Lithosphere–asthenosphere boundary

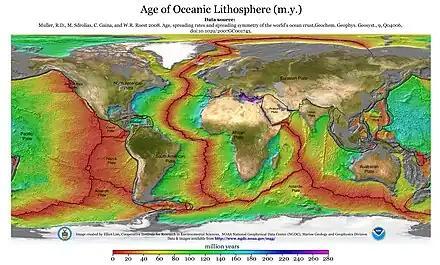
Age of oceanic lithosphere.

Beneath oceanic crust, the LAB ranges anywhere from 50 to 140 km in depth, except close to mid-ocean ridges where the LAB is no deeper than the depth of the new crust being created. Seismic evidence shows that oceanic plates do thicken with age. This suggests that the LAB underneath oceanic lithosphere also deepens with plate age. Data from ocean seismometers indicate a sharp age-dependent LAB beneath the Pacific and Philippine plates and has been interpreted as evidence for a thermal control of oceanic-lithosphere thickness.